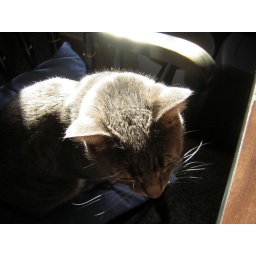
Dexter in computer chair